The Widowing of Mrs. Holroyd

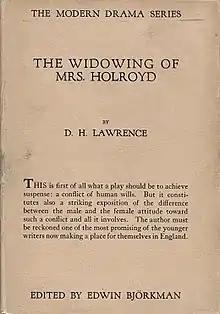
First US publication

The Widowing of Mrs. Holroyd is a play by the English writer D. H. Lawrence. It was written in 1911 and the revised version was published in 1914 by Duckworth & Co. in London and Mitchell Kennerley in New York. It is the dramatisation of Lawrence's short story "Odour of Chrysanthemums".